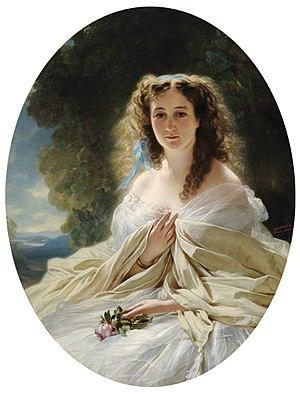
Cet article est une liste des peintures de Franz Xaver Winterhalter. Winterhalter était un artiste allemand célèbre au XIXe siècle pour ses portraits de la royauté européenne. Ses œuvres font partie des collections des plus grands musées d'Europe et des États-Unis. Ses peintures véhiculent une atmosphère d'intimité, révélant une compréhension de l'esprit de la noblesse de l'époque, de son hédonisme, de son luxe et aussi de sa joie.